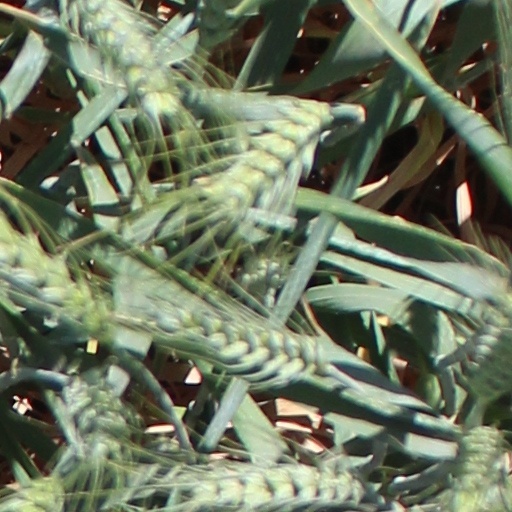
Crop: wheat